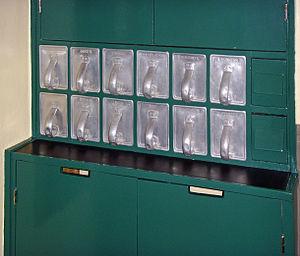
La cuisine de Francfort fut un jalon de l'architecture domestique, considérée comme la pionnière des cuisines équipées modernes parce que, pour la première fois, une cuisine était conçue suivant un concept global, dessinée pour rendre efficaces les tâches ménagères, tout en étant bon marché. Elle fut conçue en 1926 par l'architecte autrichienne Margarete Schütte-Lihotzky pour le projet d'habitat social Römerstadt à Francfort-sur-le-Main, édifié par l'architecte Ernst May. Quelque 10 000 unités de cette cuisine furent construites à la fin des années 1920 à Francfort.